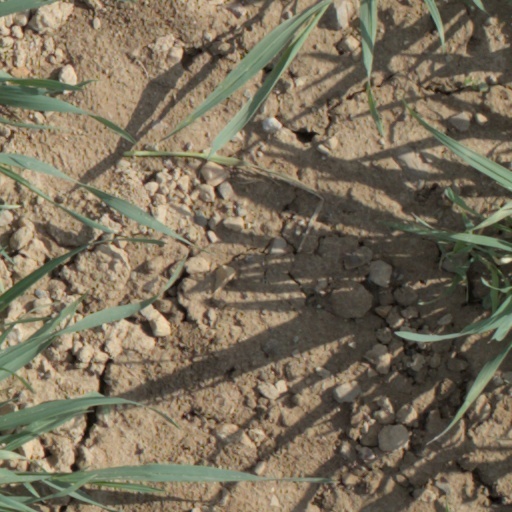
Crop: wheat